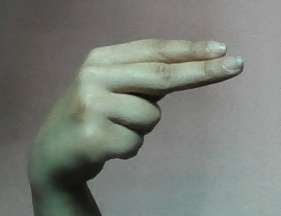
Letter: ain